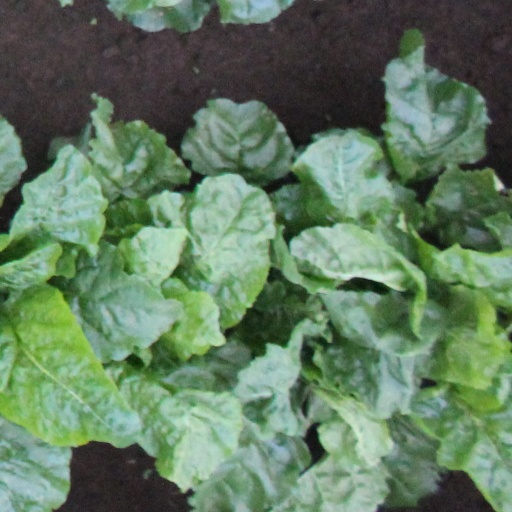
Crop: sugar beet